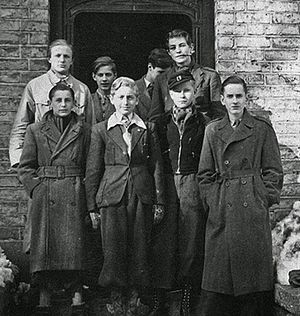
Churchill-klubben
Churchill-klubben
Churchill-klubben eller Churchill-gruppen var en af Danmarks første organiserede sabotagegrupper under den tyske besættelses af Danmark fra 1940 til 1945.